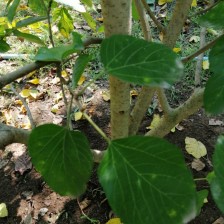
Variety: WhiteKing